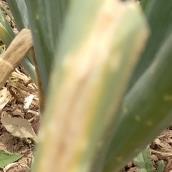
Crop: Onion
Condition: alternaria-d